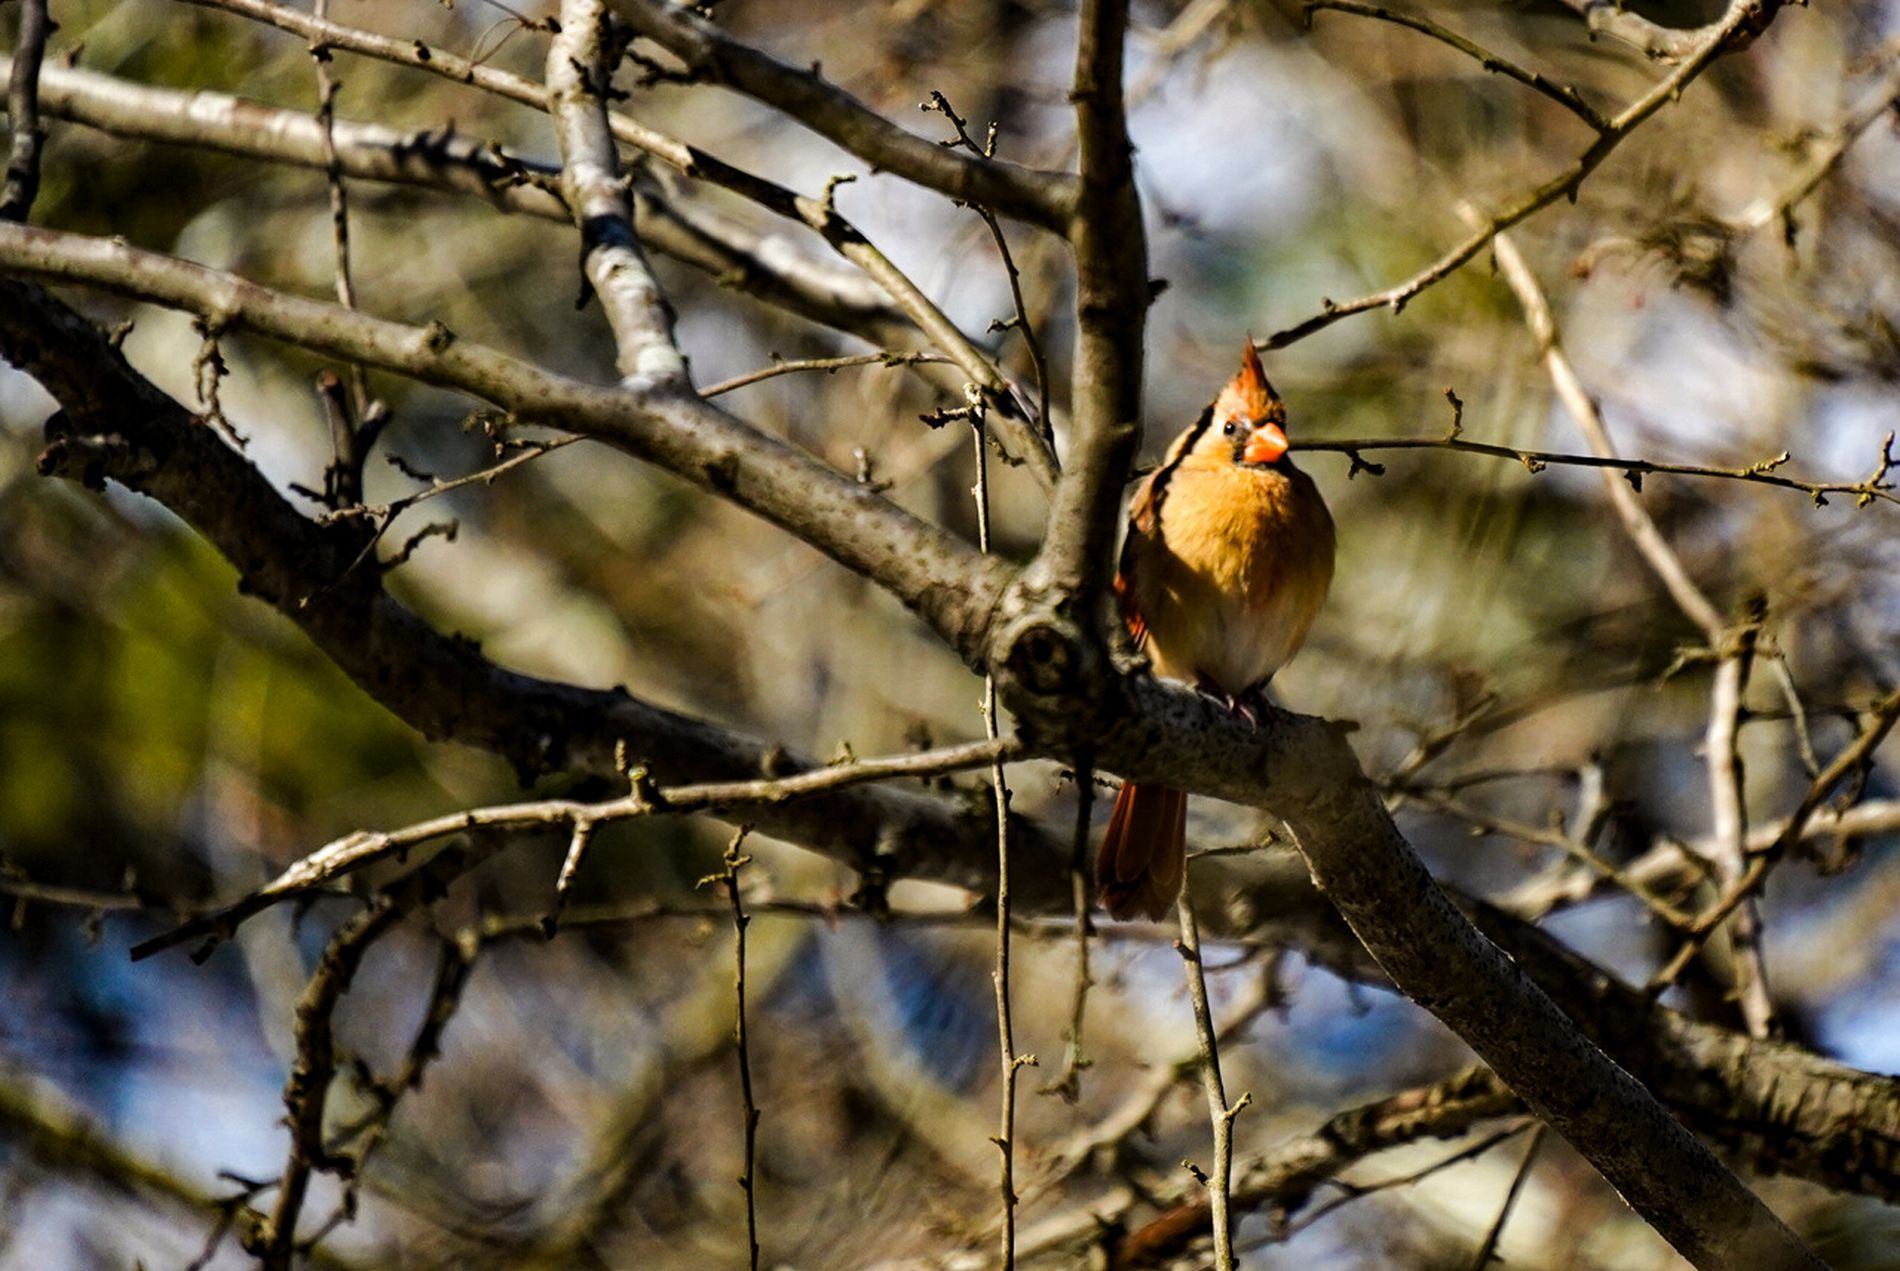
Pause in the Branches
A small female Northern Cardinal sits quietly on a bare tree branch. Her warm brown and reddish feathers stand out among the tangled, leafless branches. There is no bird feeder in sight. In the background, soft patches of green and blue blur together, likely trees and sky.
The photo captures a quiet moment in nature. The setting seems to be a forest or park during late fall or winter, as the tree branches are bare. The light is soft and natural, likely from the sun shining through the trees. The colors are mostly brown, gray, and dull green, with the bird adding a touch of warm color. The overall feeling of the image is peaceful and still, like everything has paused for a moment to let the bird rest. its look like a low angle shot
Labels: Animal, Beak, Bird, Jay, Robin, Finch, Cardinal, Bee Eater, Wren, tree branches, Blurred background
Camera: SONY ILCE-7M3
Lens: E 18-300mm F3.5-6.3 B061
Aperture: F6.3
Exposure: 1/500 sec
ISO: 640
Focal length: 300.0 mm